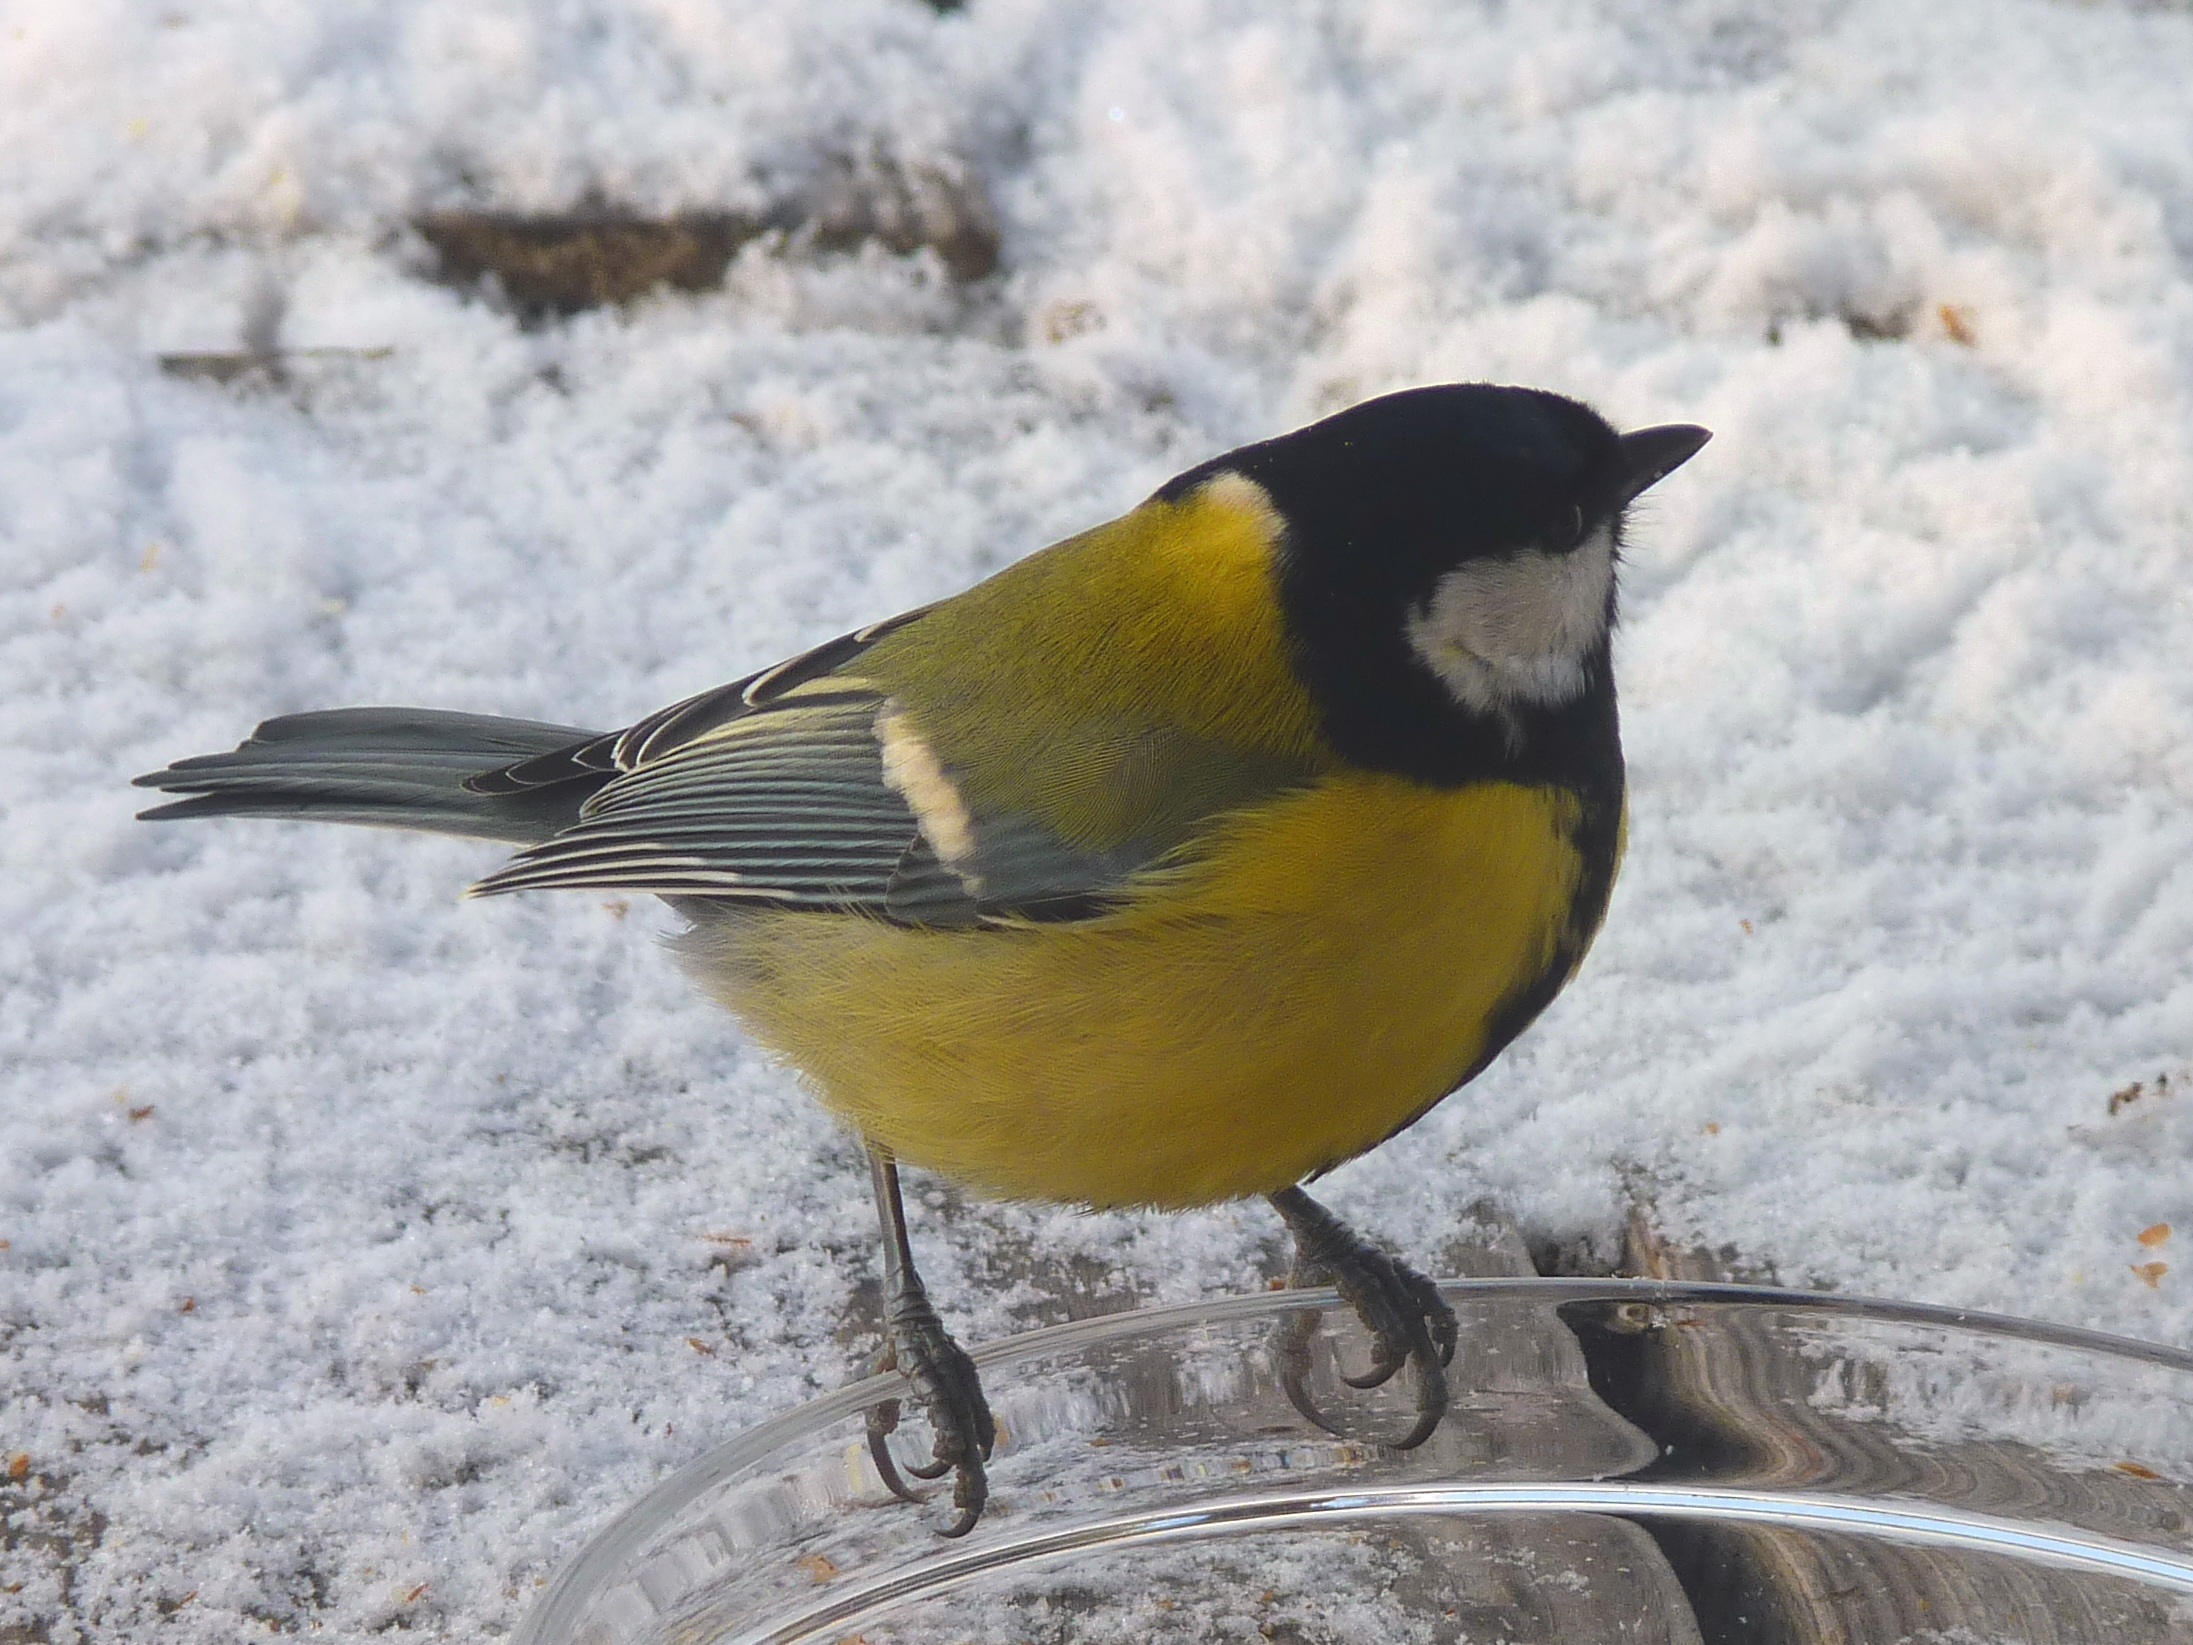
winter, bird, wing, animal, wildlife, food, beak, fauna, bird seed, songbird, vertebrate, tit, claws out, old world flycatcher, perching bird, emberizidae, cinclidae